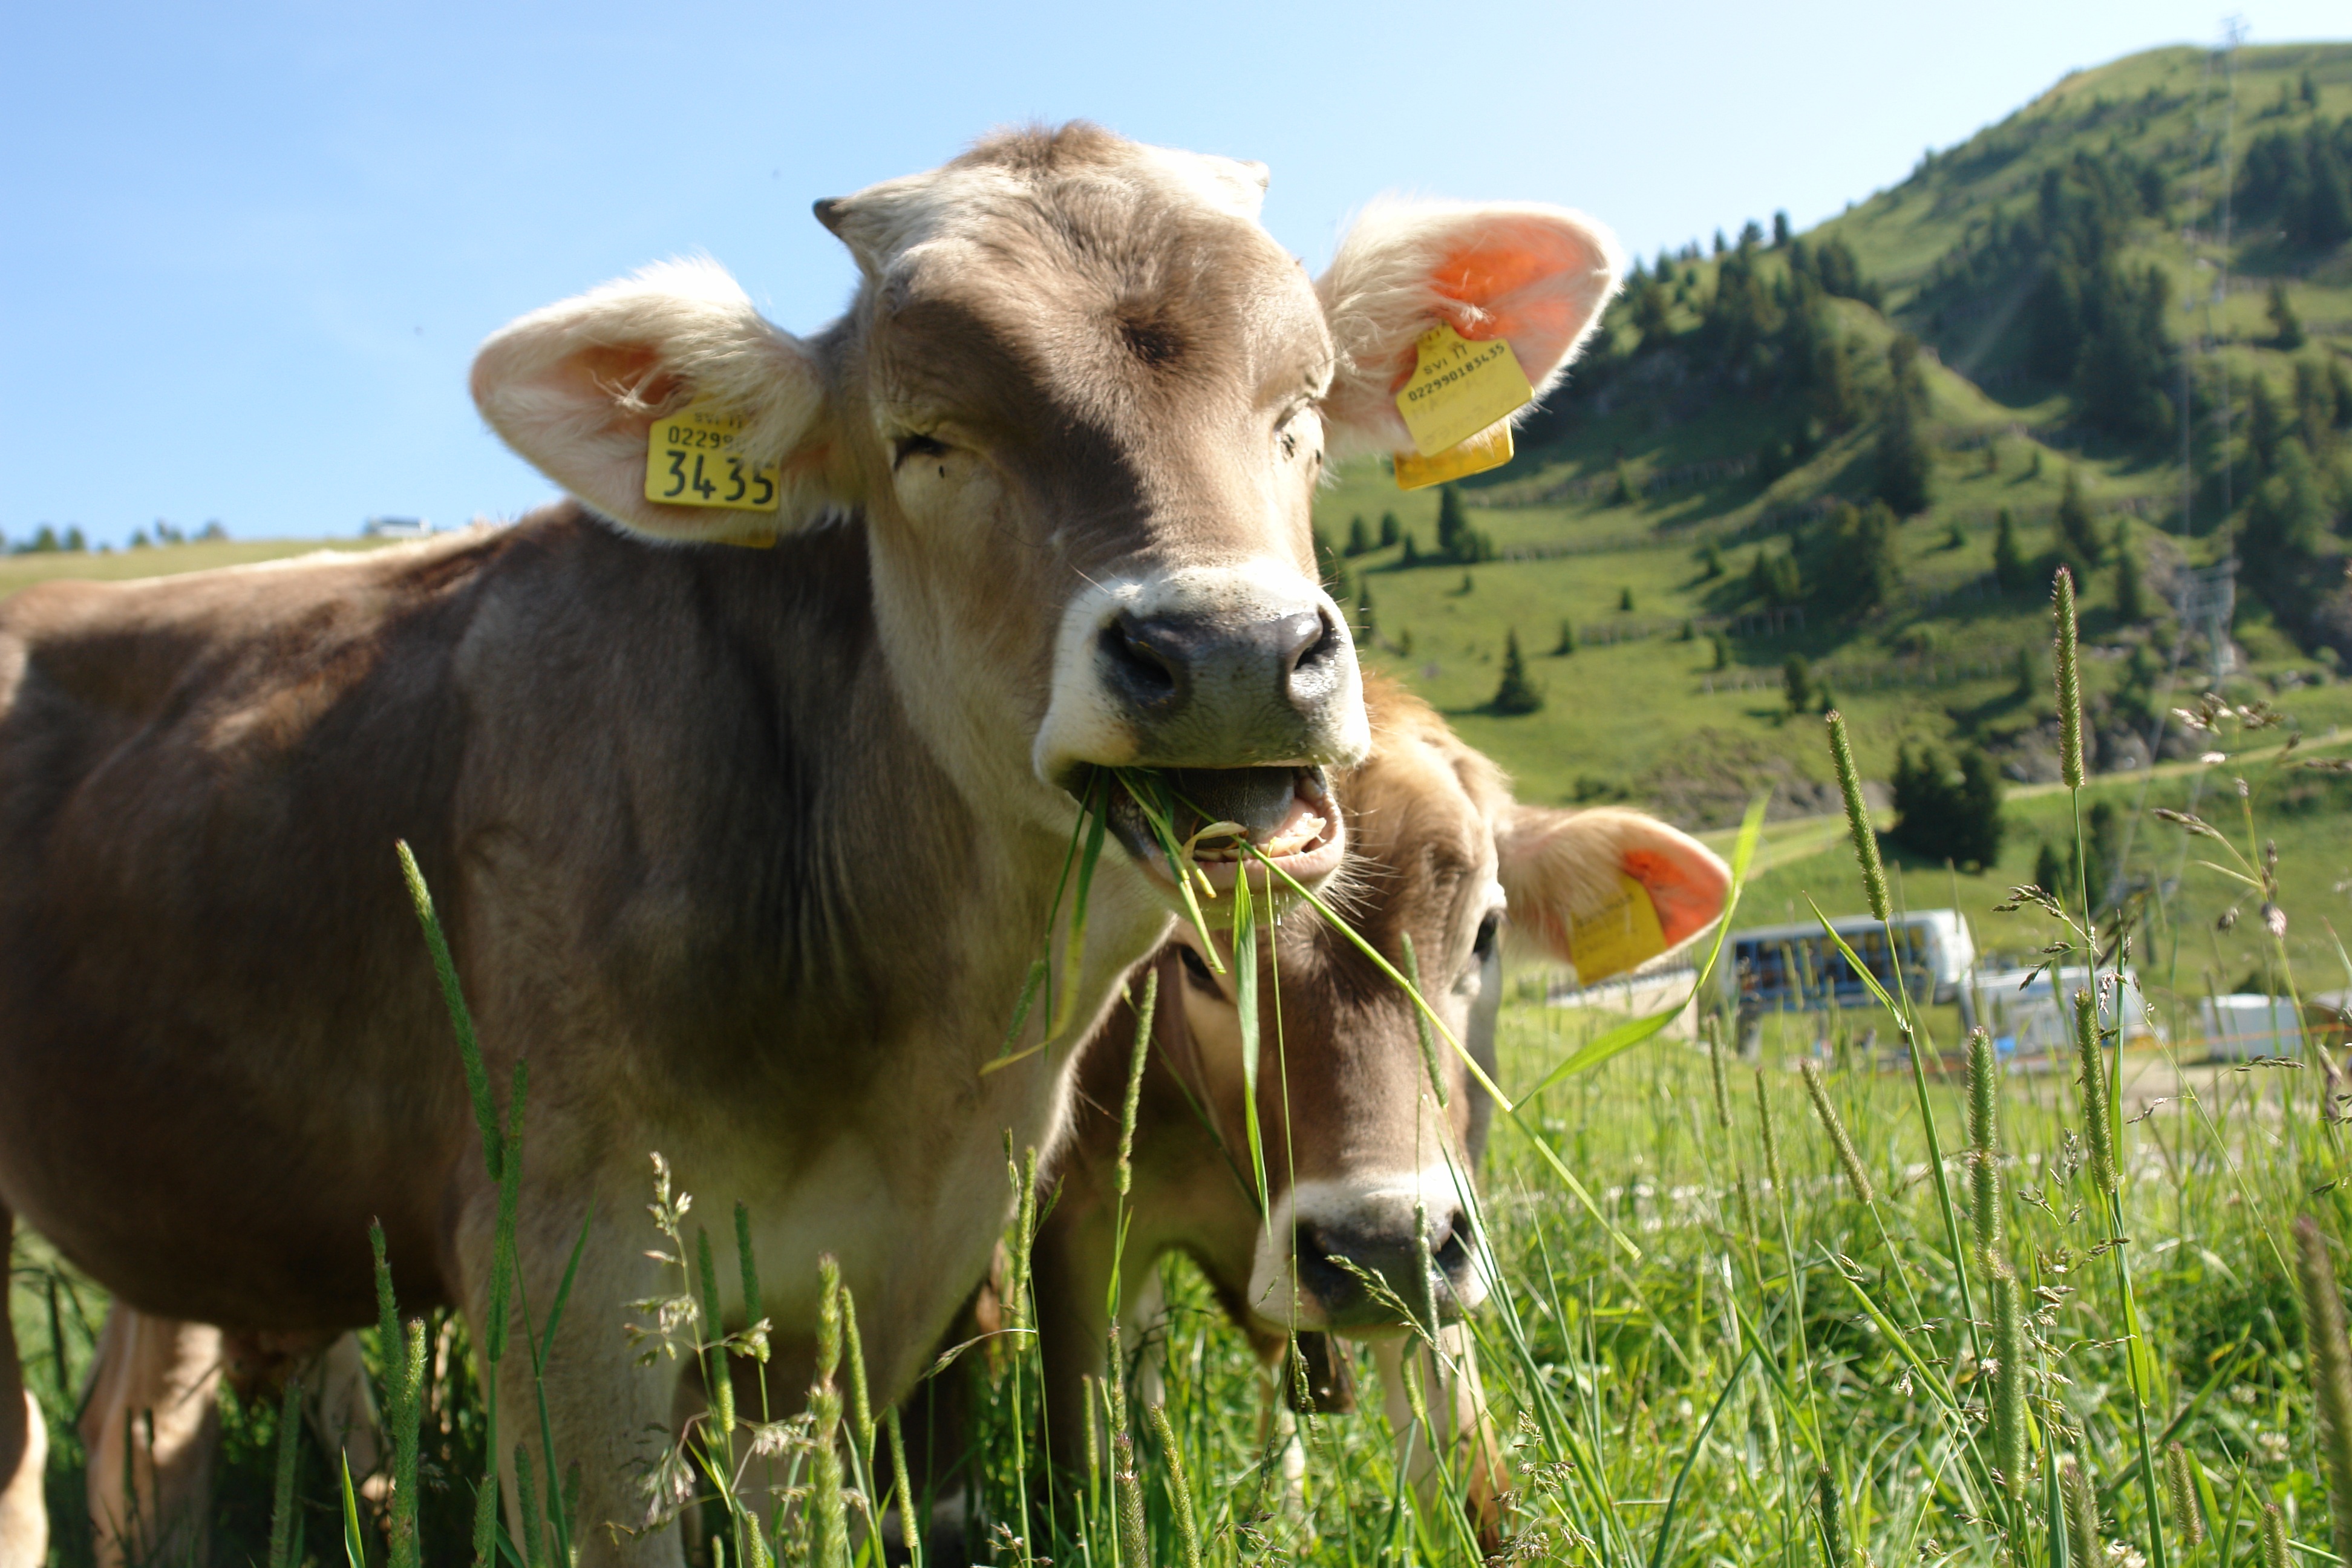
grass, mountain, field, farm, meadow, flower, cow, pasture, grazing, mammal, agriculture, calf, grassland, habitat, ox, rural area, dairy cow, natural environment, cattle like mammal, texas longhorn